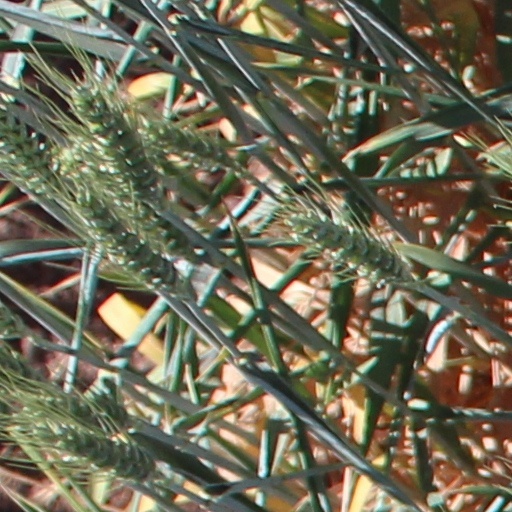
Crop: wheat